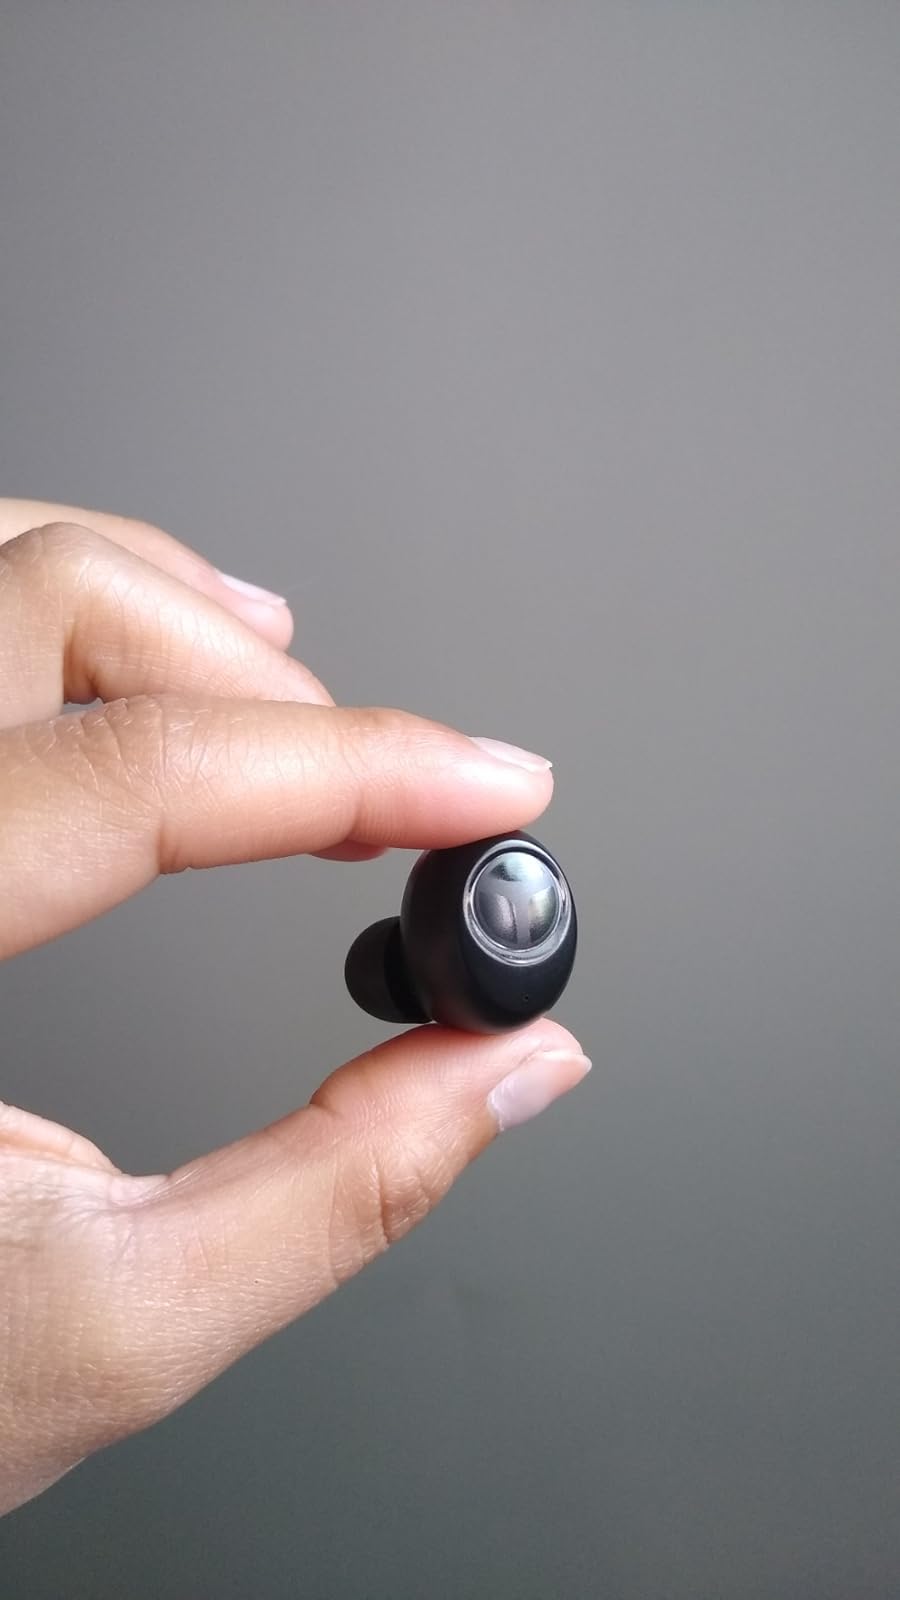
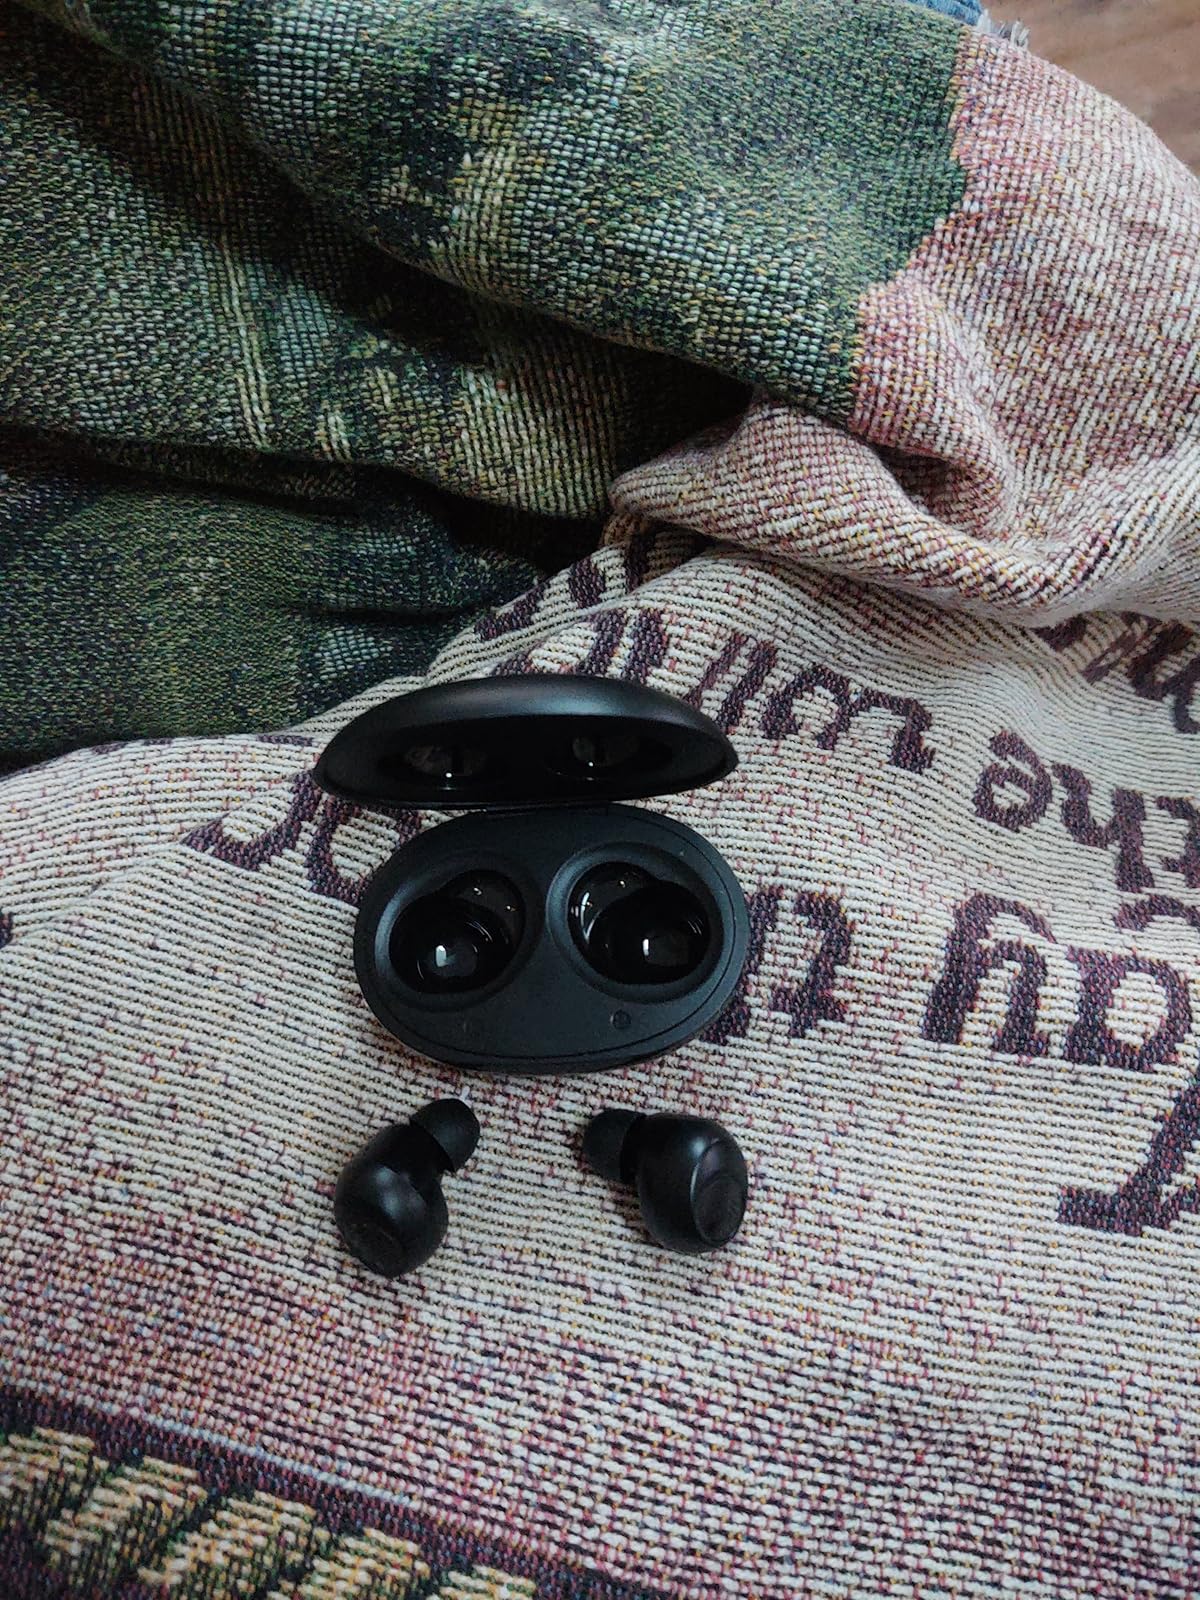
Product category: earbuds
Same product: yes